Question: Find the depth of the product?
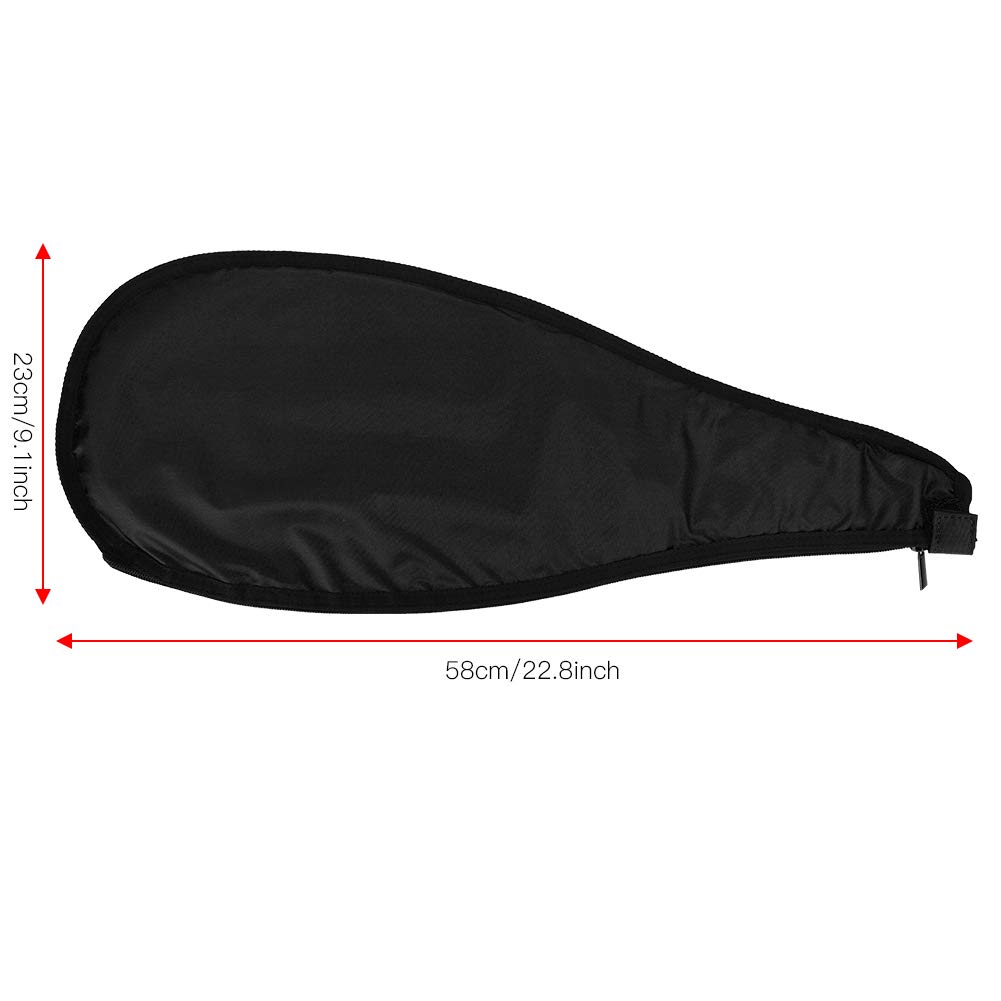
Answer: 58.0 centimetre